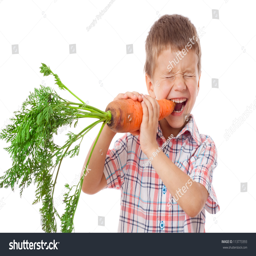
little boy biting the carrot , isolated on white